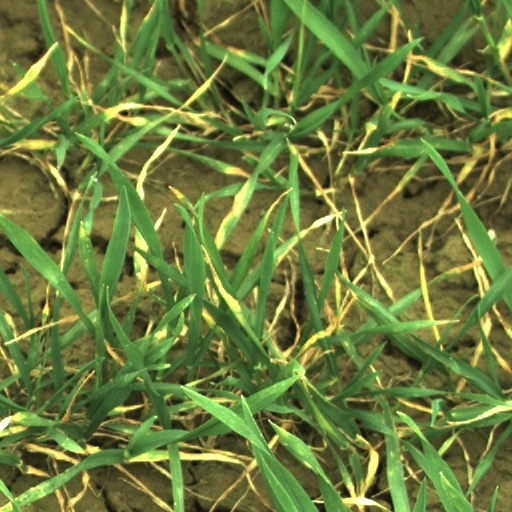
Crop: wheat